Shōjo manga

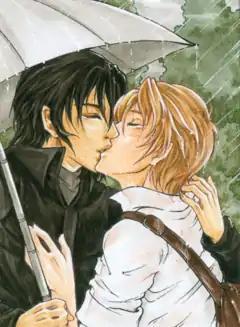
Male-male romance manga, referred to as "yaoi" or "boys' love" (BL), is a significant subgenre of "shōjo" manga.

The visual style of "shōjo" manga was largely similar to that of "shōnen" manga until the late 1950s, a function of the fact that both "shōjo" and "shōnen" manga were created by the same, mostly male, artists. During the pre-war period, these artists were especially influenced by the modernist style of George McManus, while in the post-war period the dynamic style of Osamu Tezuka became the primary reference point for manga. While "shōjo" manga inherited some of these influences, the unique style that emerged at the end of the 1950s which came to distinguish "shōjo" manga from "shōnen" manga was primarily derived from pre-war "shōjo shōsetsu".